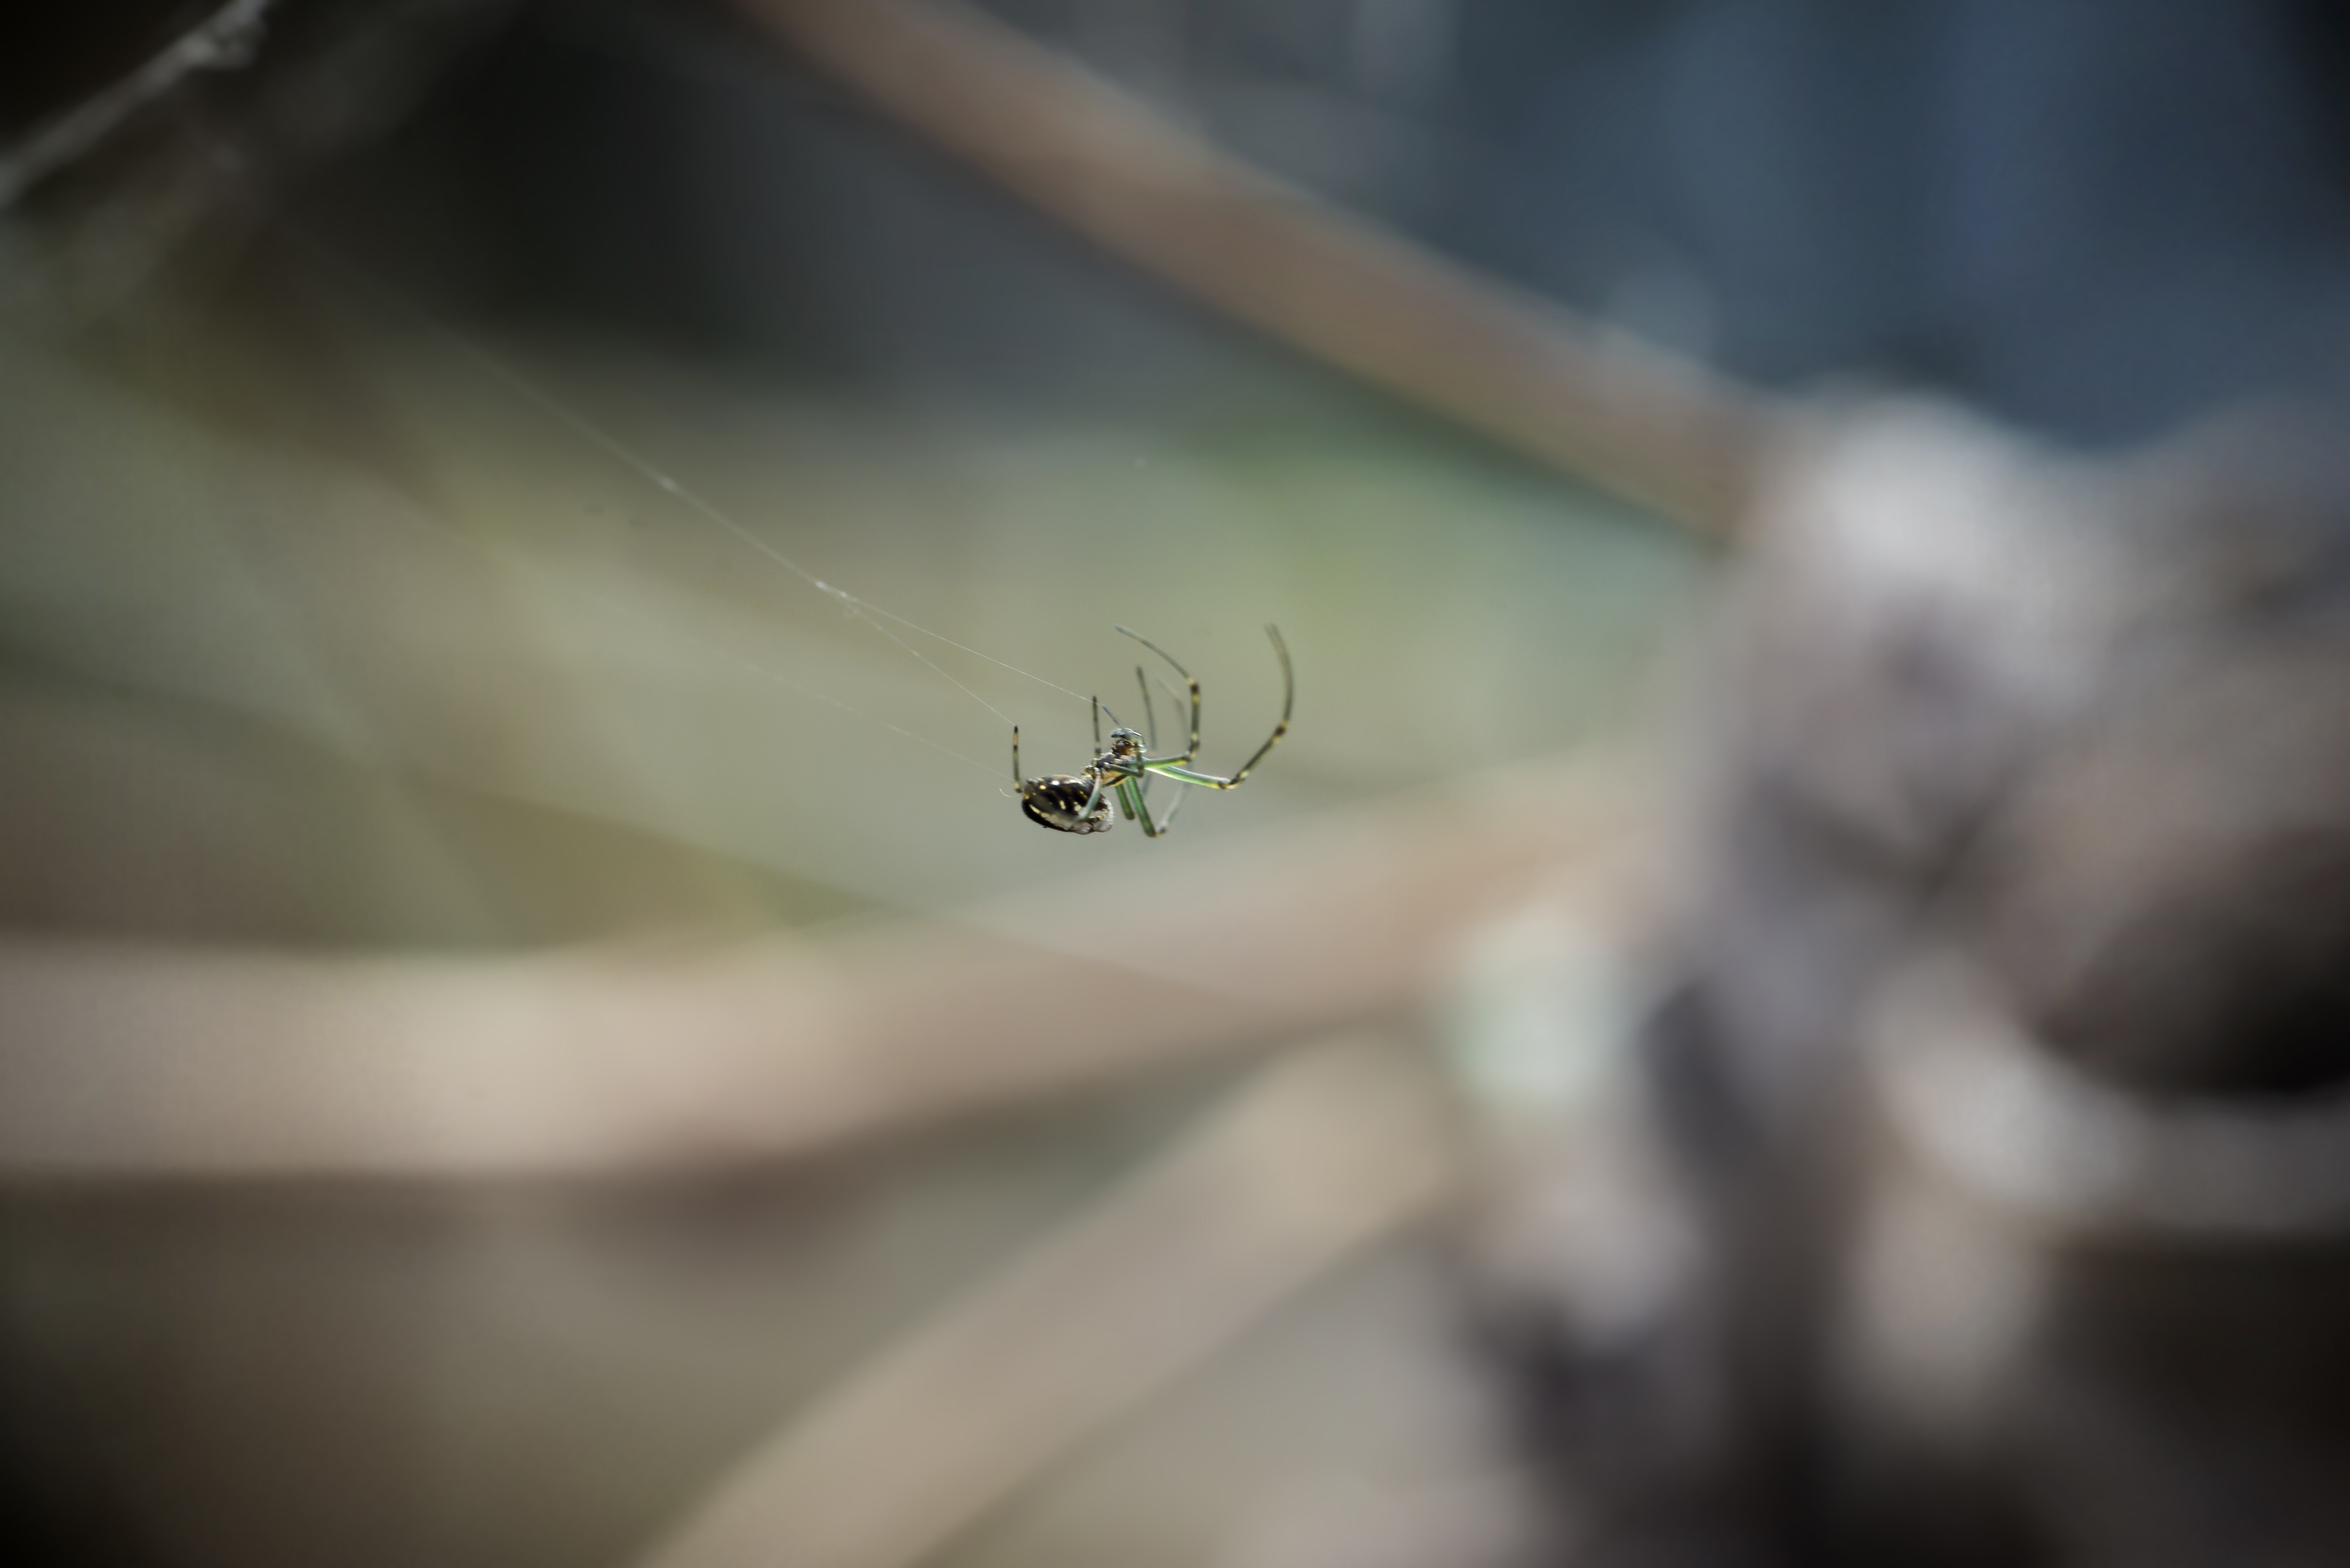
hand, bokeh, blur, photography, web, green, insect, backyard, nikon, garden, fauna, invertebrate, close up, spider, 50mm, raynox, d800, 250, dcr, macro photography